Ashdod (ancient city)

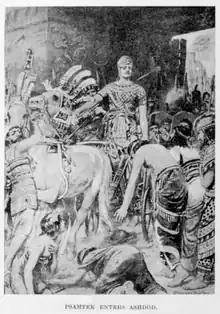
Egyptian ruler Psamtik I during the fall of Ashdod in 635 BCE, illustration by Patrick Gray, 1900.

In 950 BCE, Ashdod was destroyed during Pharaoh Siamun's conquest of the region. The city was not rebuilt until at least 815 BCE.